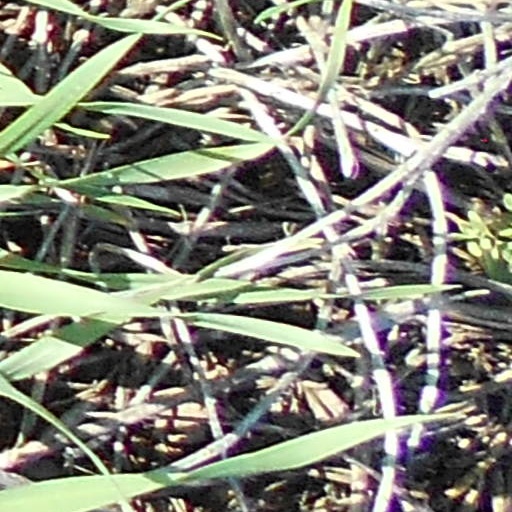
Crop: wheat